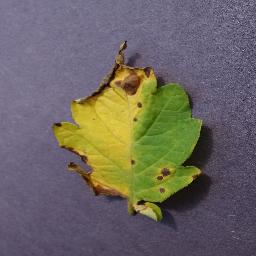
Label: Tomato___Septoria_leaf_spot